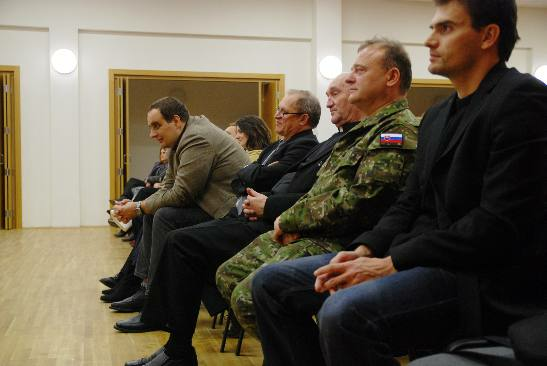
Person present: Yes